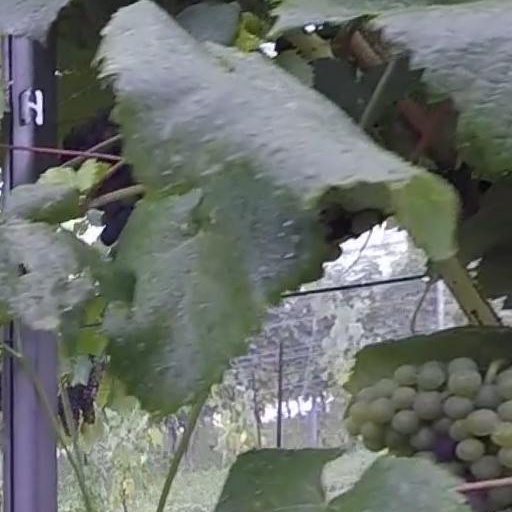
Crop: grape